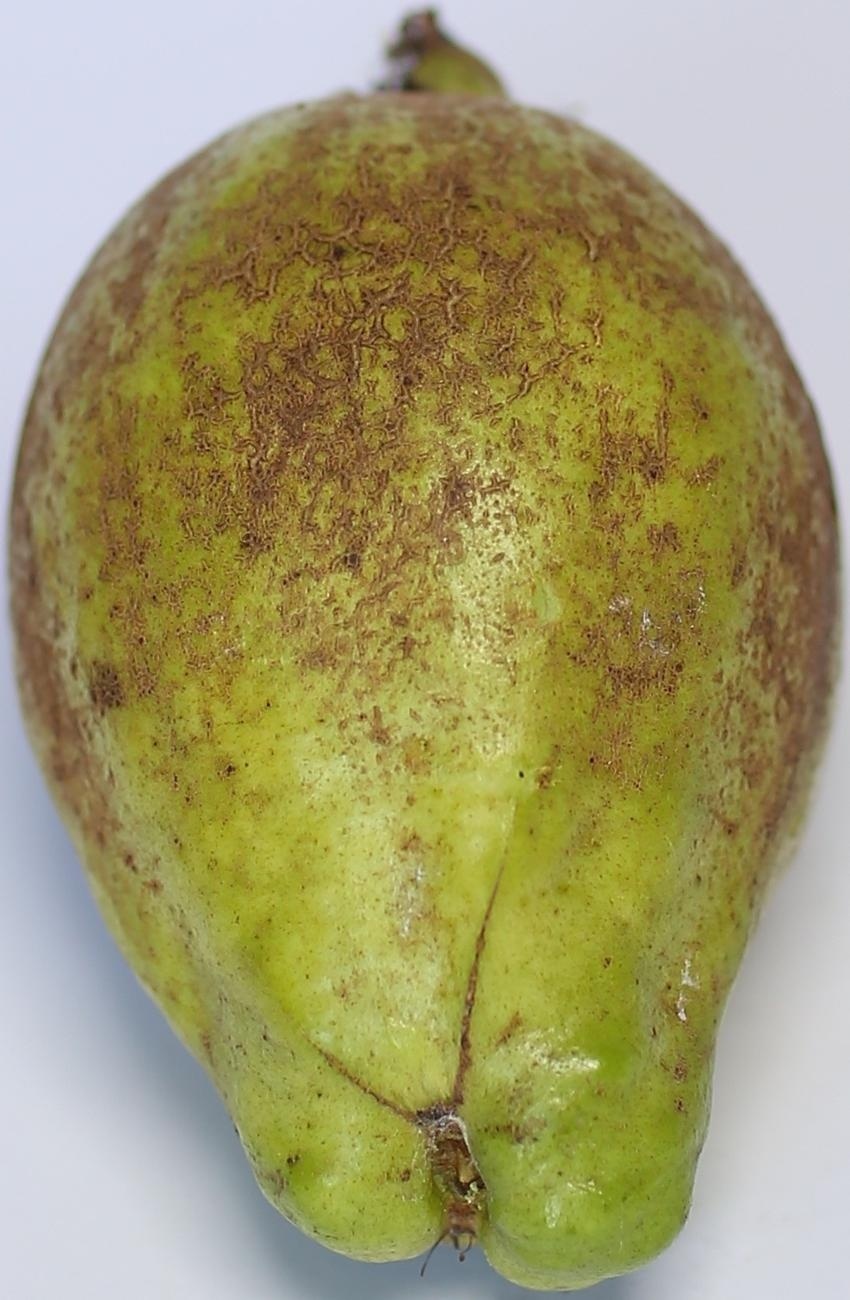
Maturity: green
Variety: thadhrami